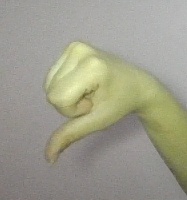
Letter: waw